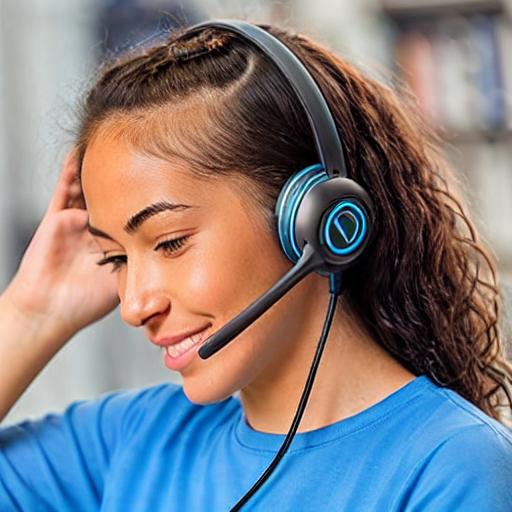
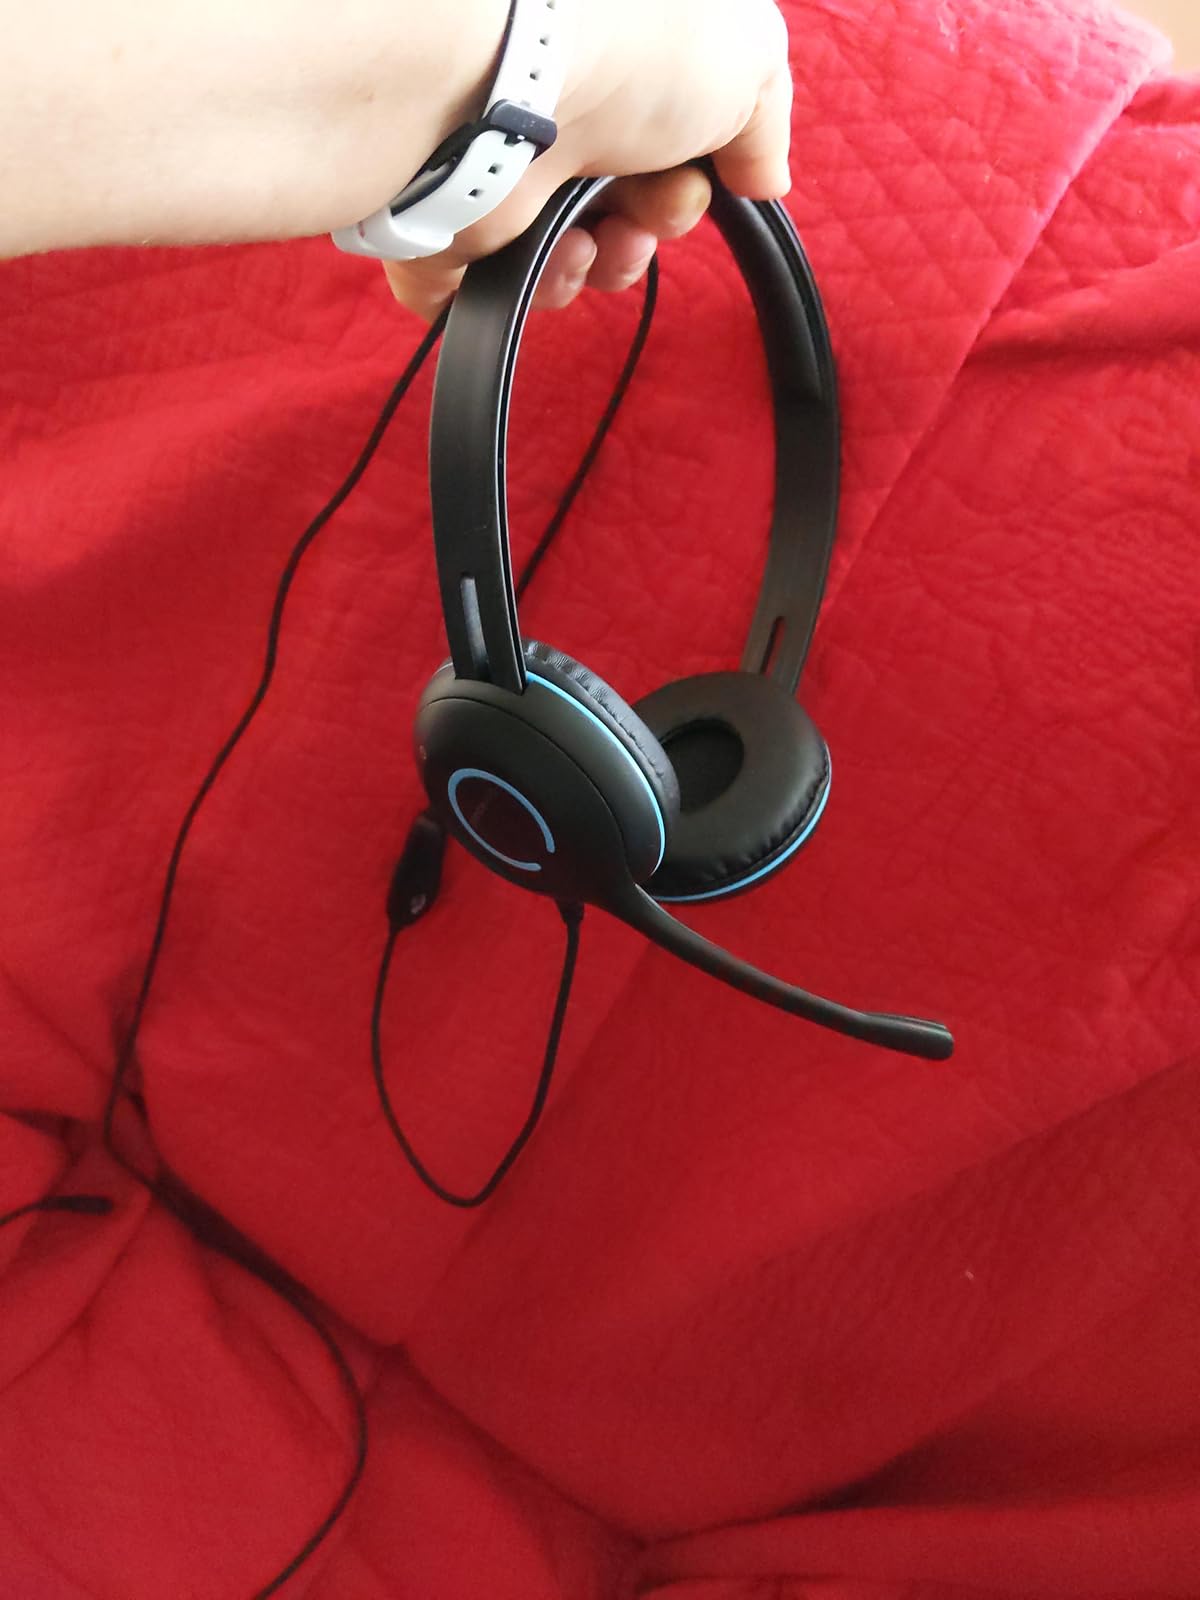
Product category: headphones
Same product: no